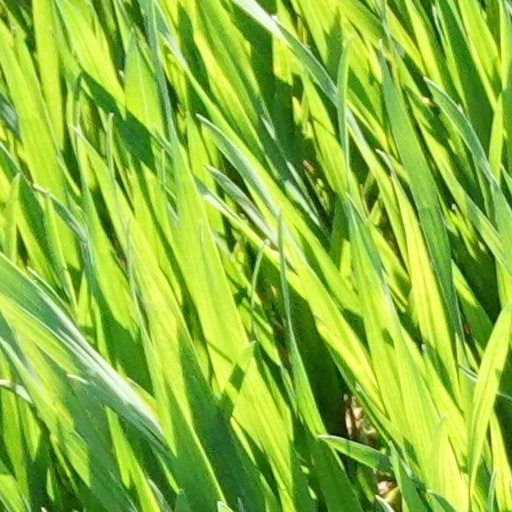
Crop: wheat